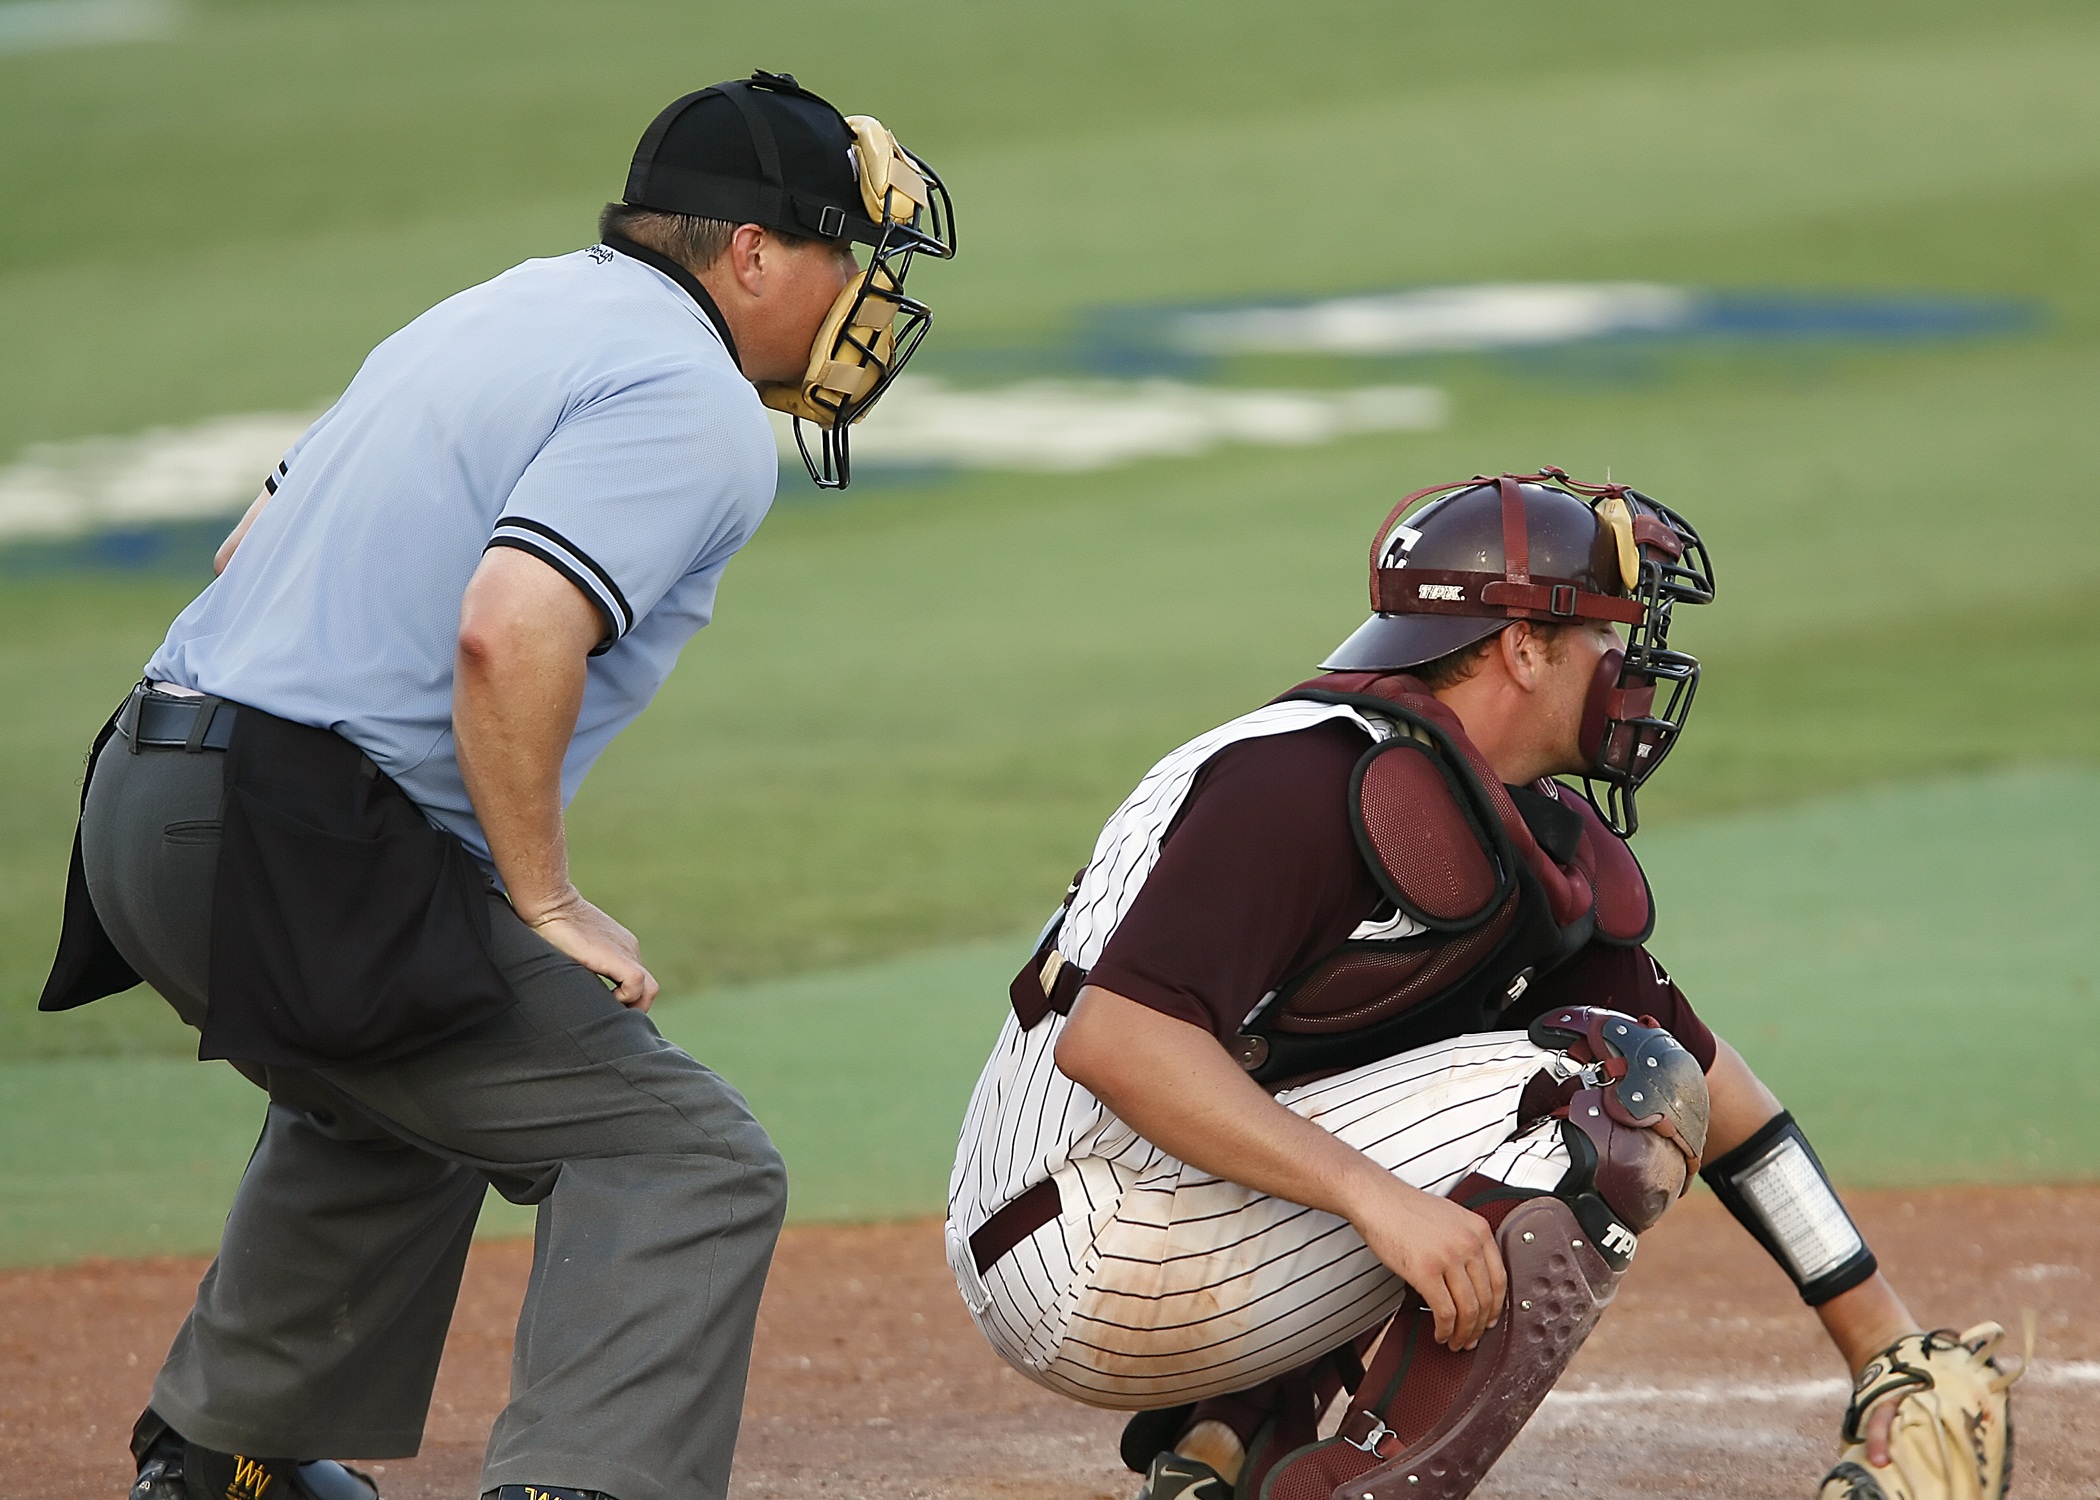
baseball, sport, game, home, baseball field, pitch, umpire, competition, mask, sports, home plate, tournament, baseball player, catcher, softball, ball game, team sport, sports official, catcher's mask, infielder, baseball catcher, college baseball, competition event, bat and ball games, baseball positions, college softball